Talpura

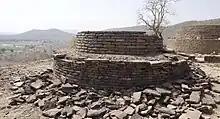
Buddhist stūpa at Tālpurā (Sehore district) Madhya Pradesh.

Tālpurā appears in the List of Monuments of National Importance in Madhya Pradesh/West and is centrally protected by the Archaeological Survey of India.